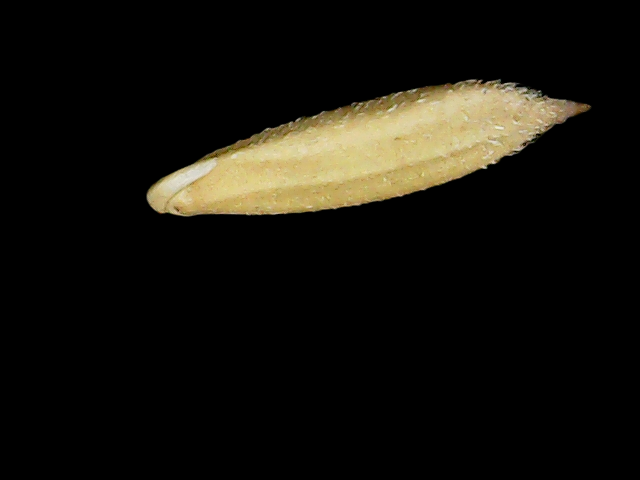
Rice variety: Binadhan23